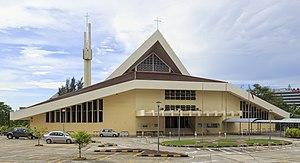
Kota Kinabalu, anciennement connue sous le nom de Jesselton, est la capitale de l'État du Sabah en Malaisie et la préfecture du district de Kota Kinabalu. Elle est également la capitale de la division de la Côte Ouest du Sabah. La ville se situe sur la côte nord-ouest de l'île de Bornéo au bord de la mer de Chine méridionale. Le parc national de Tunku Abdul Rahman se trouve à l'ouest et le mont Kinabalu, qui donne son nom à la ville, est à l'est. Selon le recensement de 2010, Kota Kinabalu compte 452 058 habitants, et, si les districts adjacents de Penampang et Putatan sont inclus, la population de l'agglomération est de 628 725 habitants.